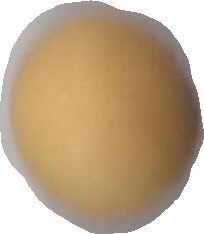
Variety: Grobogan